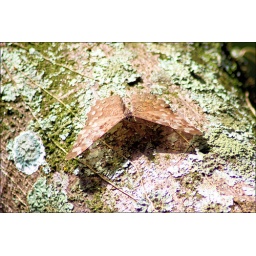
This butterfly was well camoflaged against the tree, but luckily I spotted it landing so knew it was there.